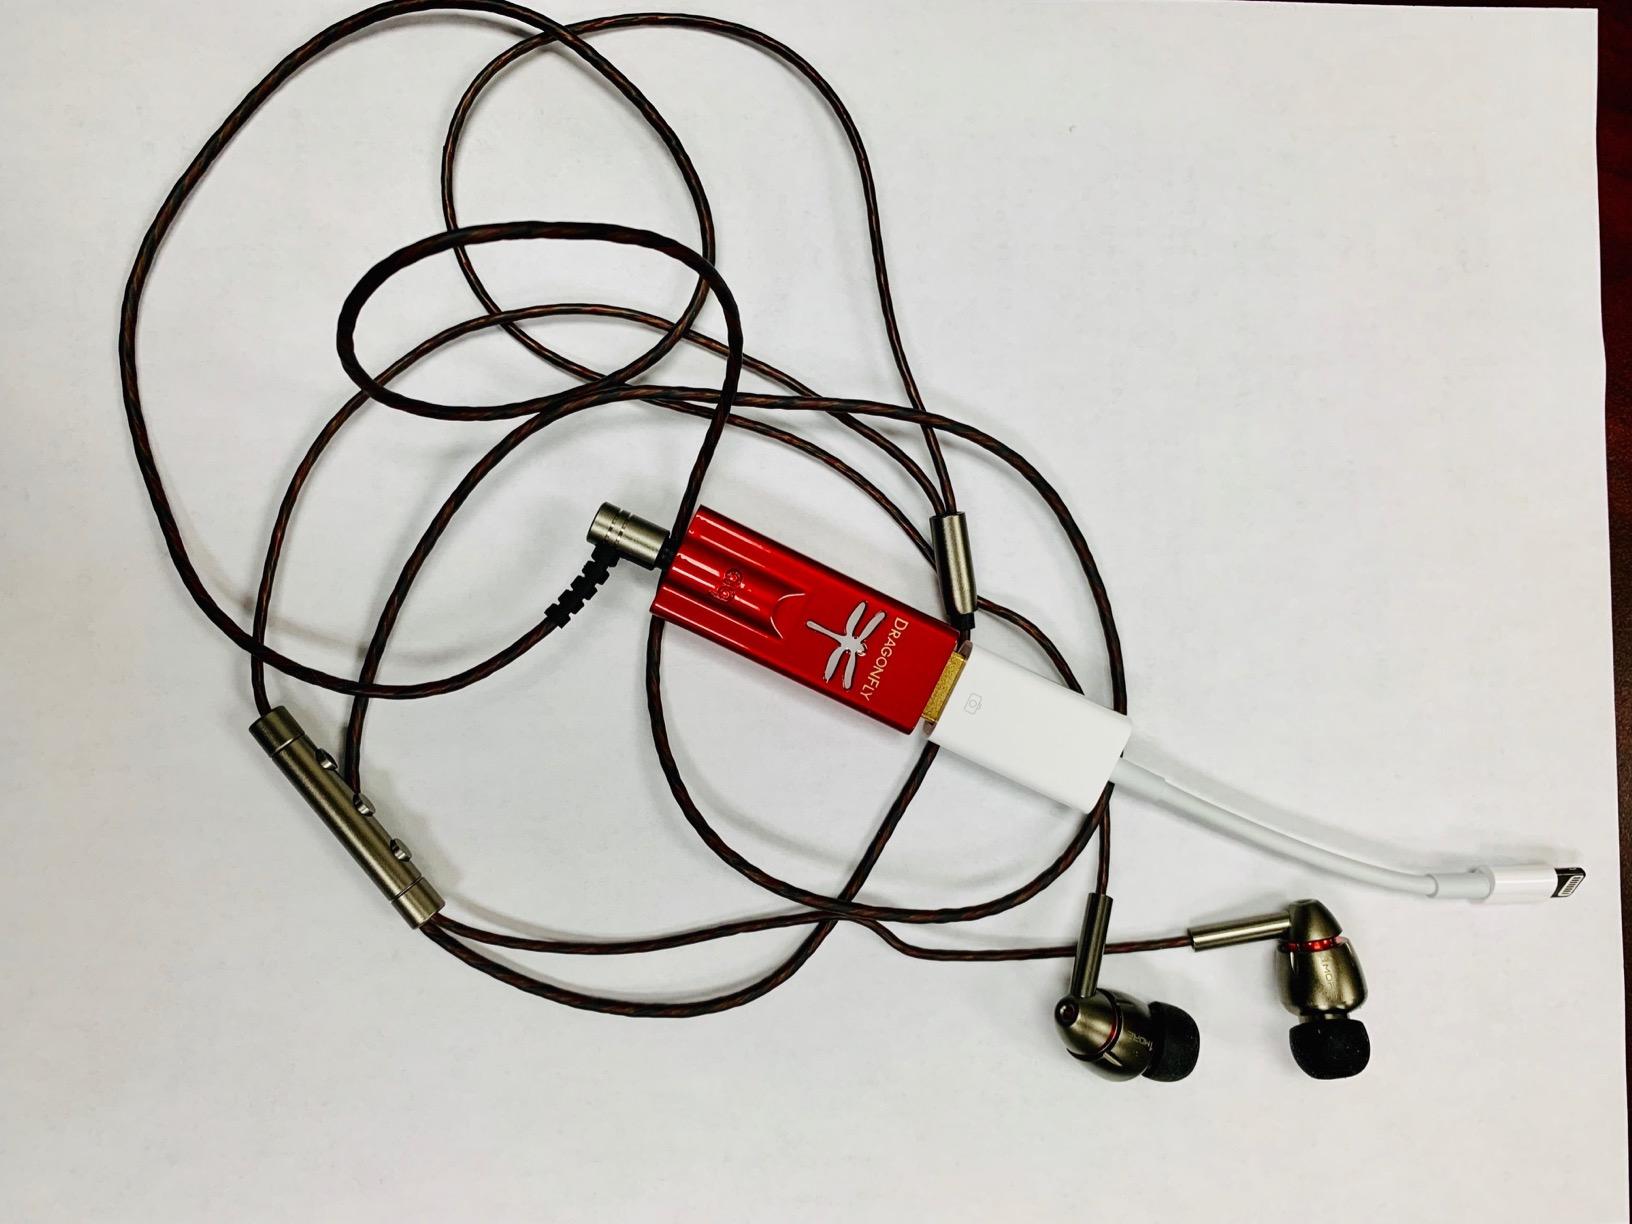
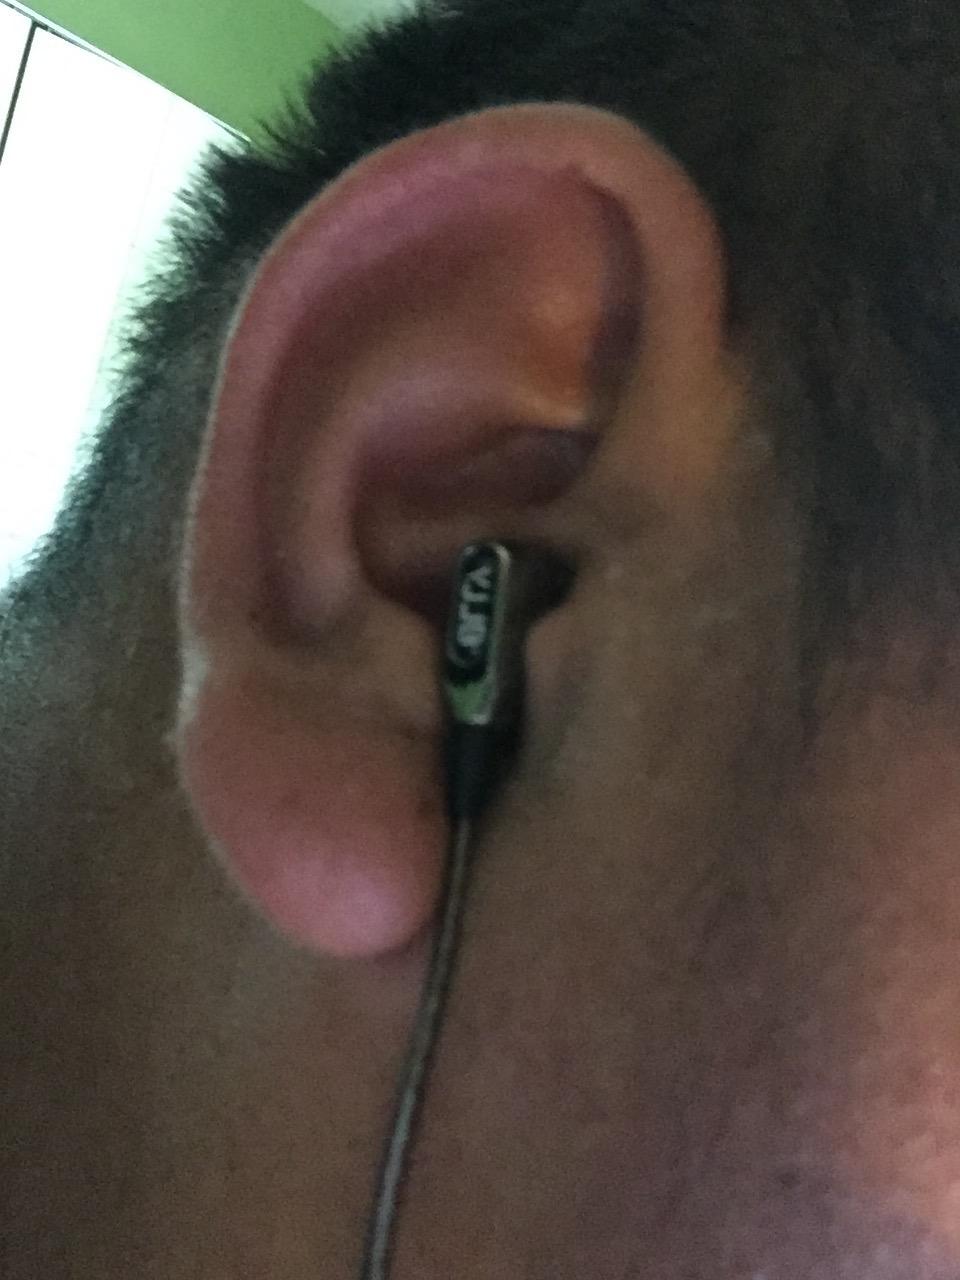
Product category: headphones
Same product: no